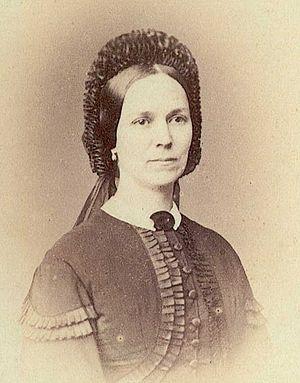
Victoire Léodile Béra, dite André Léo, née le 18 août 1824 à Lusignan et morte le 20 mai 1900 à Saint-Maurice, est une romancière, journaliste militante féministe entre socialisme et anarchisme, française, membre de la Première Internationale.
Le conte limousin est une catégorie littéraire qui englobe les écrits, produits sous les diverses formes que peut prendre le genre littéraire du conte, qui illustrent tel ou tel aspect du Limousin ; et, en même temps, le conte limousin est rattaché au conte français, et il est donc un ensemble d'œuvres appartenant à la littérature française.